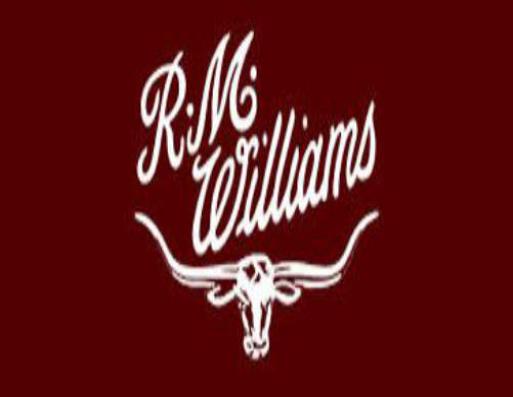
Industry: Clothes